List of the United States communities where English is not the majority language spoken at home

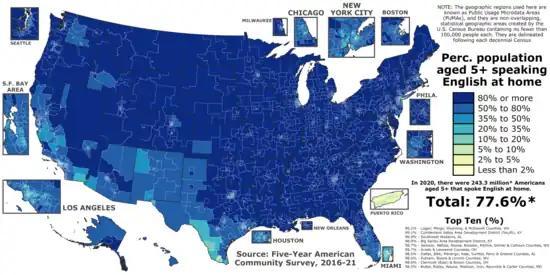

The following is a list of communities in the United States where the English language is not the majority language spoken at home according to data from the United States 2022 5-year American Community Survey.